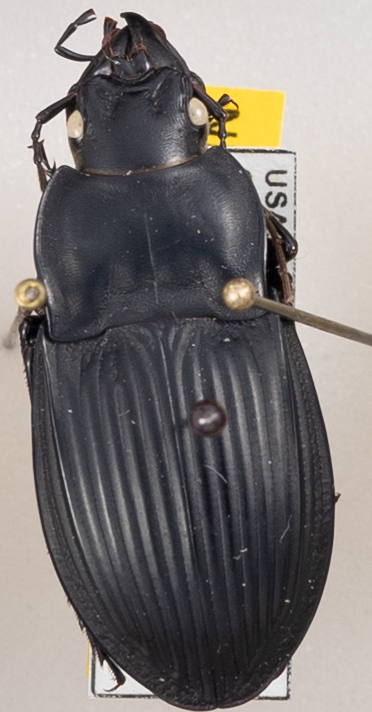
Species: Dicaelus dilatatus
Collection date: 2022-07-05
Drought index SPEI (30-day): -0.938
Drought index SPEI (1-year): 0.536
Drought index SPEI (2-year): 0.866